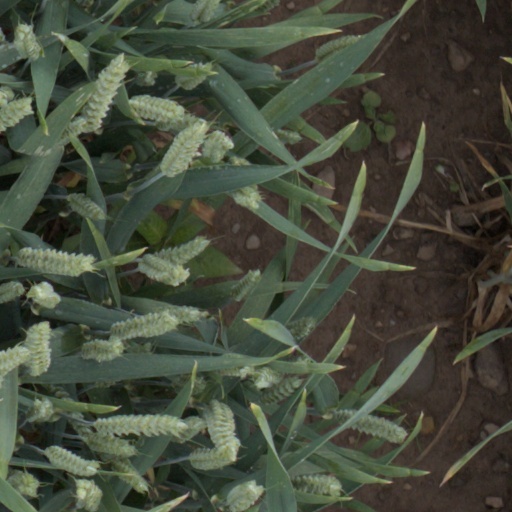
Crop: wheat